Josep Fontserè i Mestre

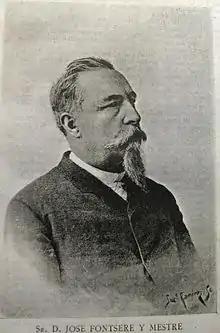
Josep Fontserè.

Josep Fontserè i Mestre (1829 - 15 May 1897) was a Spanish Catalan architect.